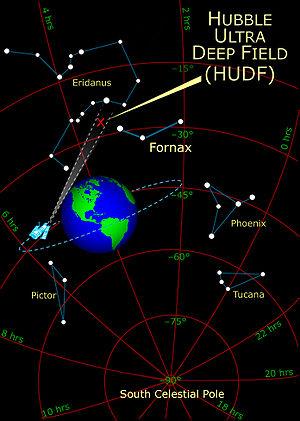
Le champ ultra-profond de Hubble, ou HUDF, est une photographie d'une petite partie de la région de l'hémisphère sud de la sphère céleste située dans la constellation du Fourneau. La photographie est le résultat d'une accumulation de données recueillies par le télescope spatial Hubble entre le 24 septembre 2003 et le 16 janvier 2004 et totalisant près de 1 million de secondes de temps d'exposition réparties en séquences typiques de 1 200 secondes.